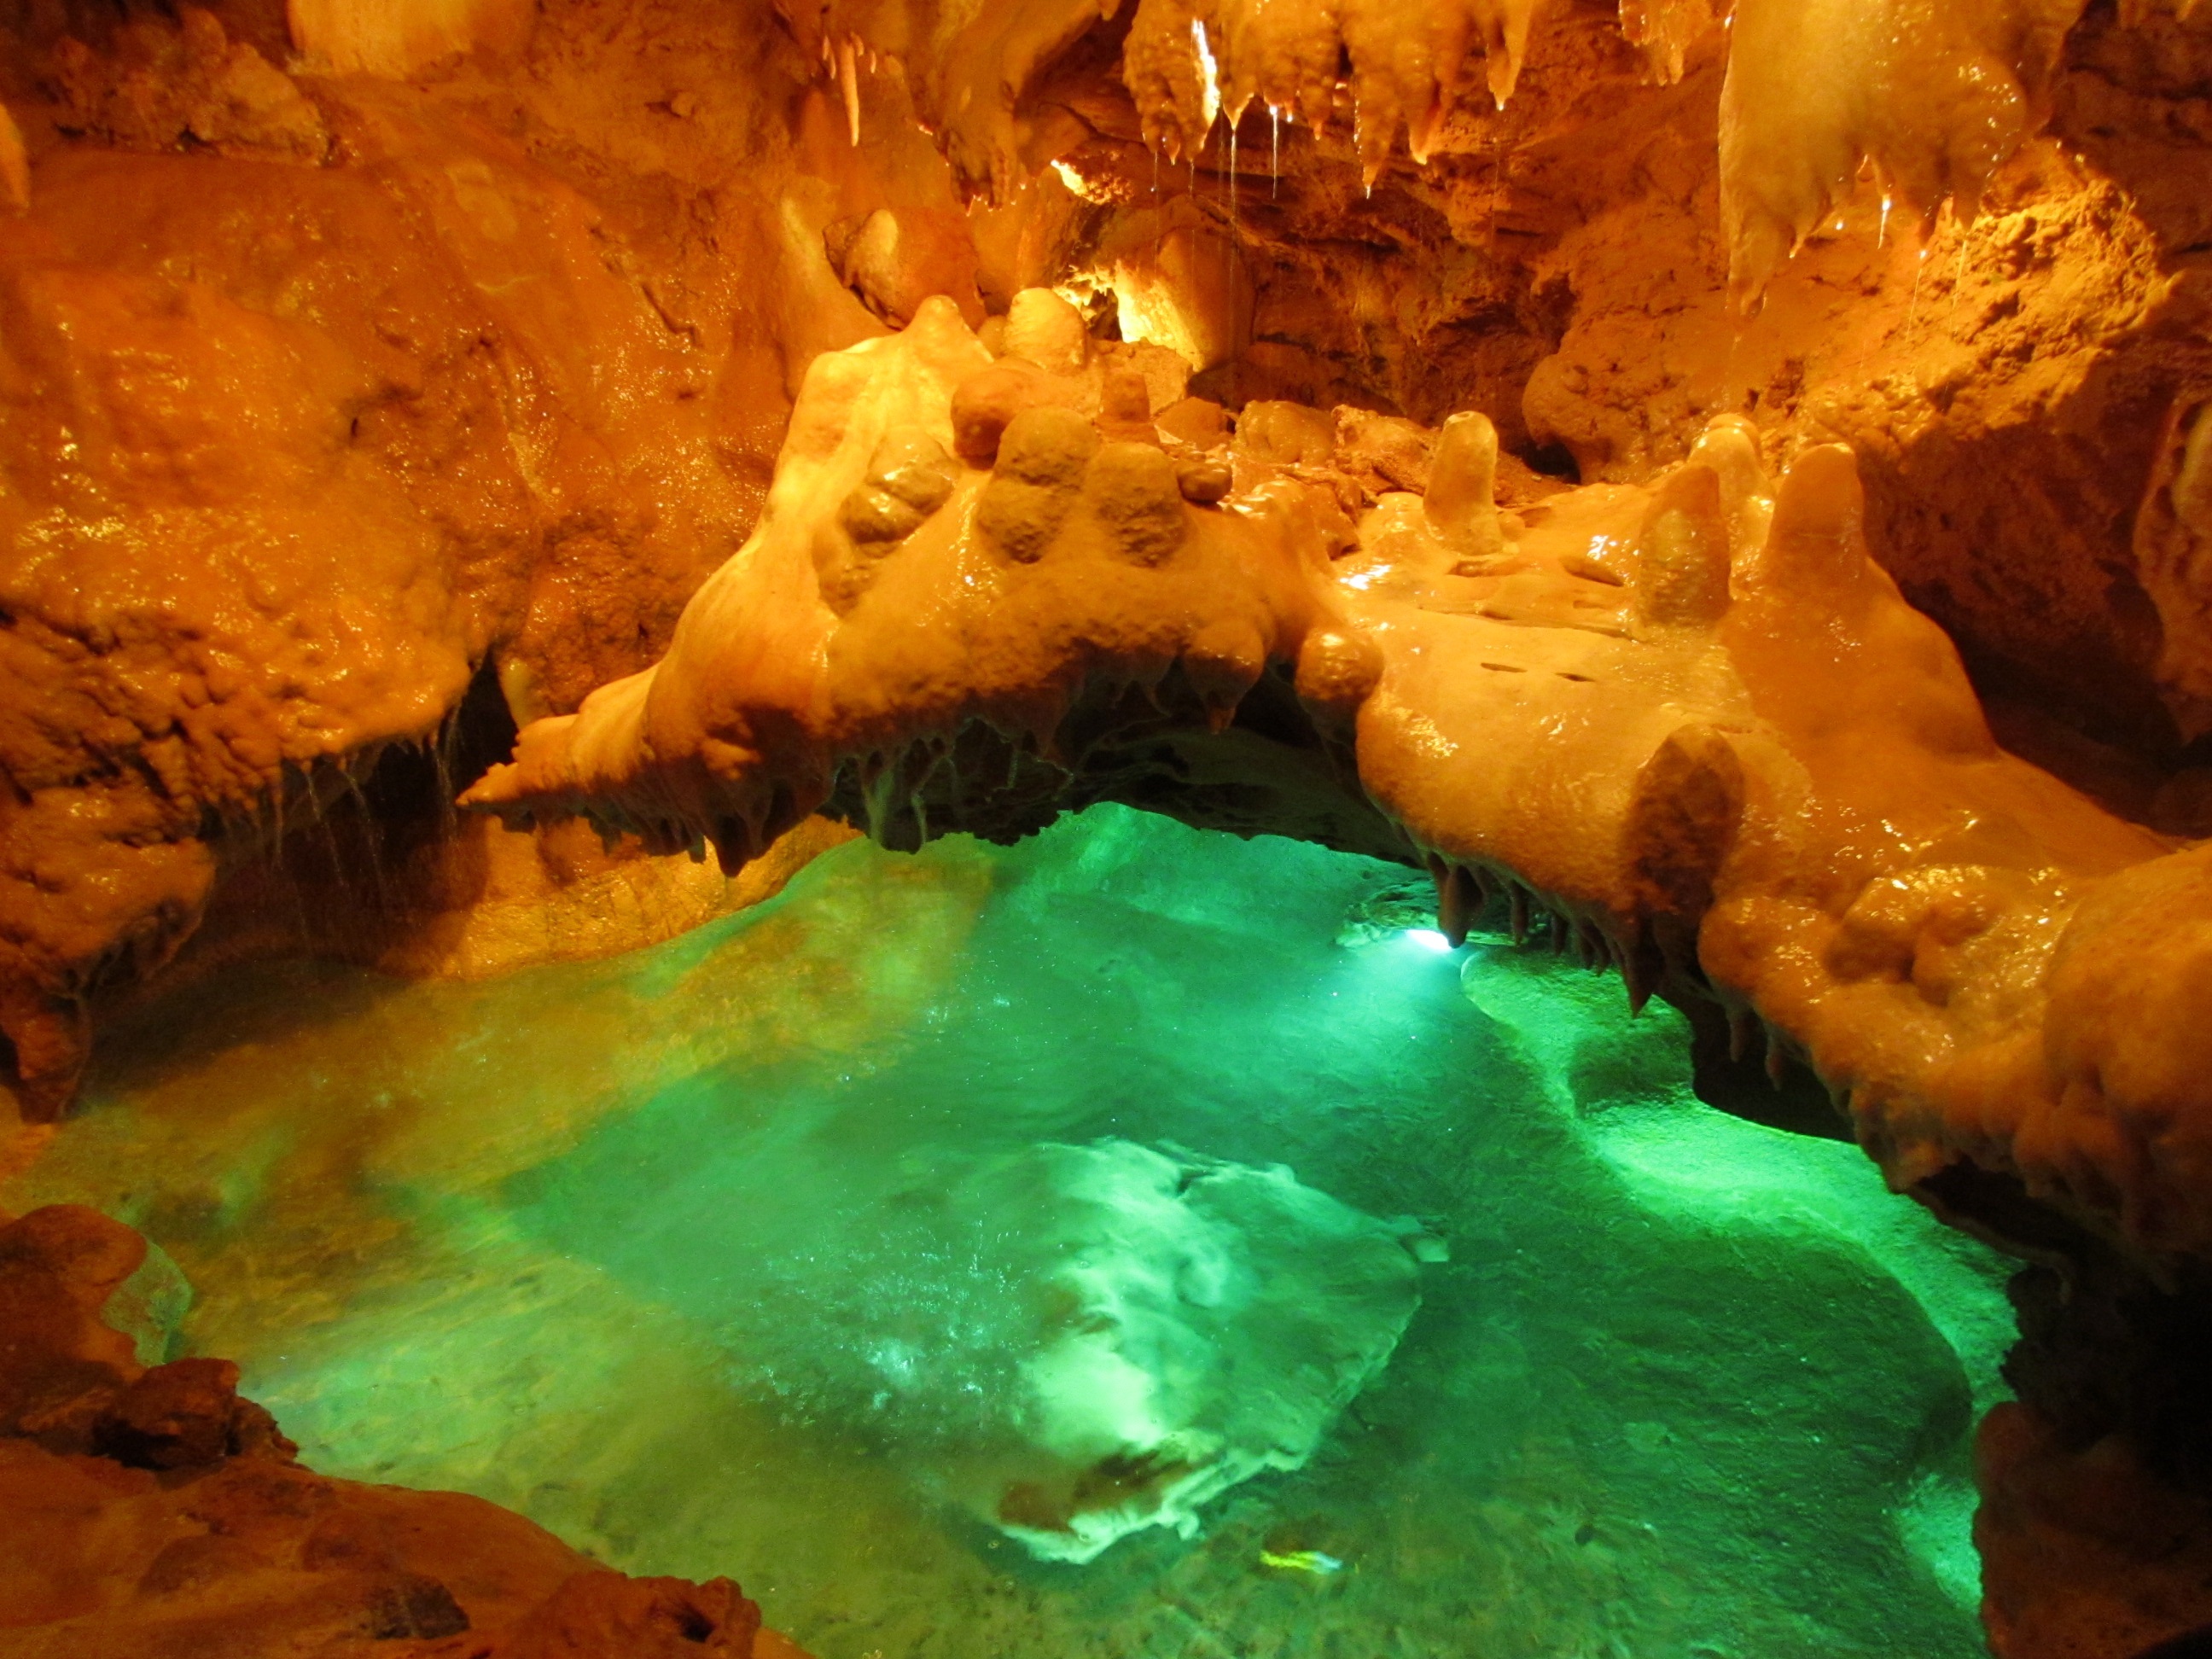
nature, formation, cave, geology, landform, stalactites, stalagmites, geographical feature, underground water